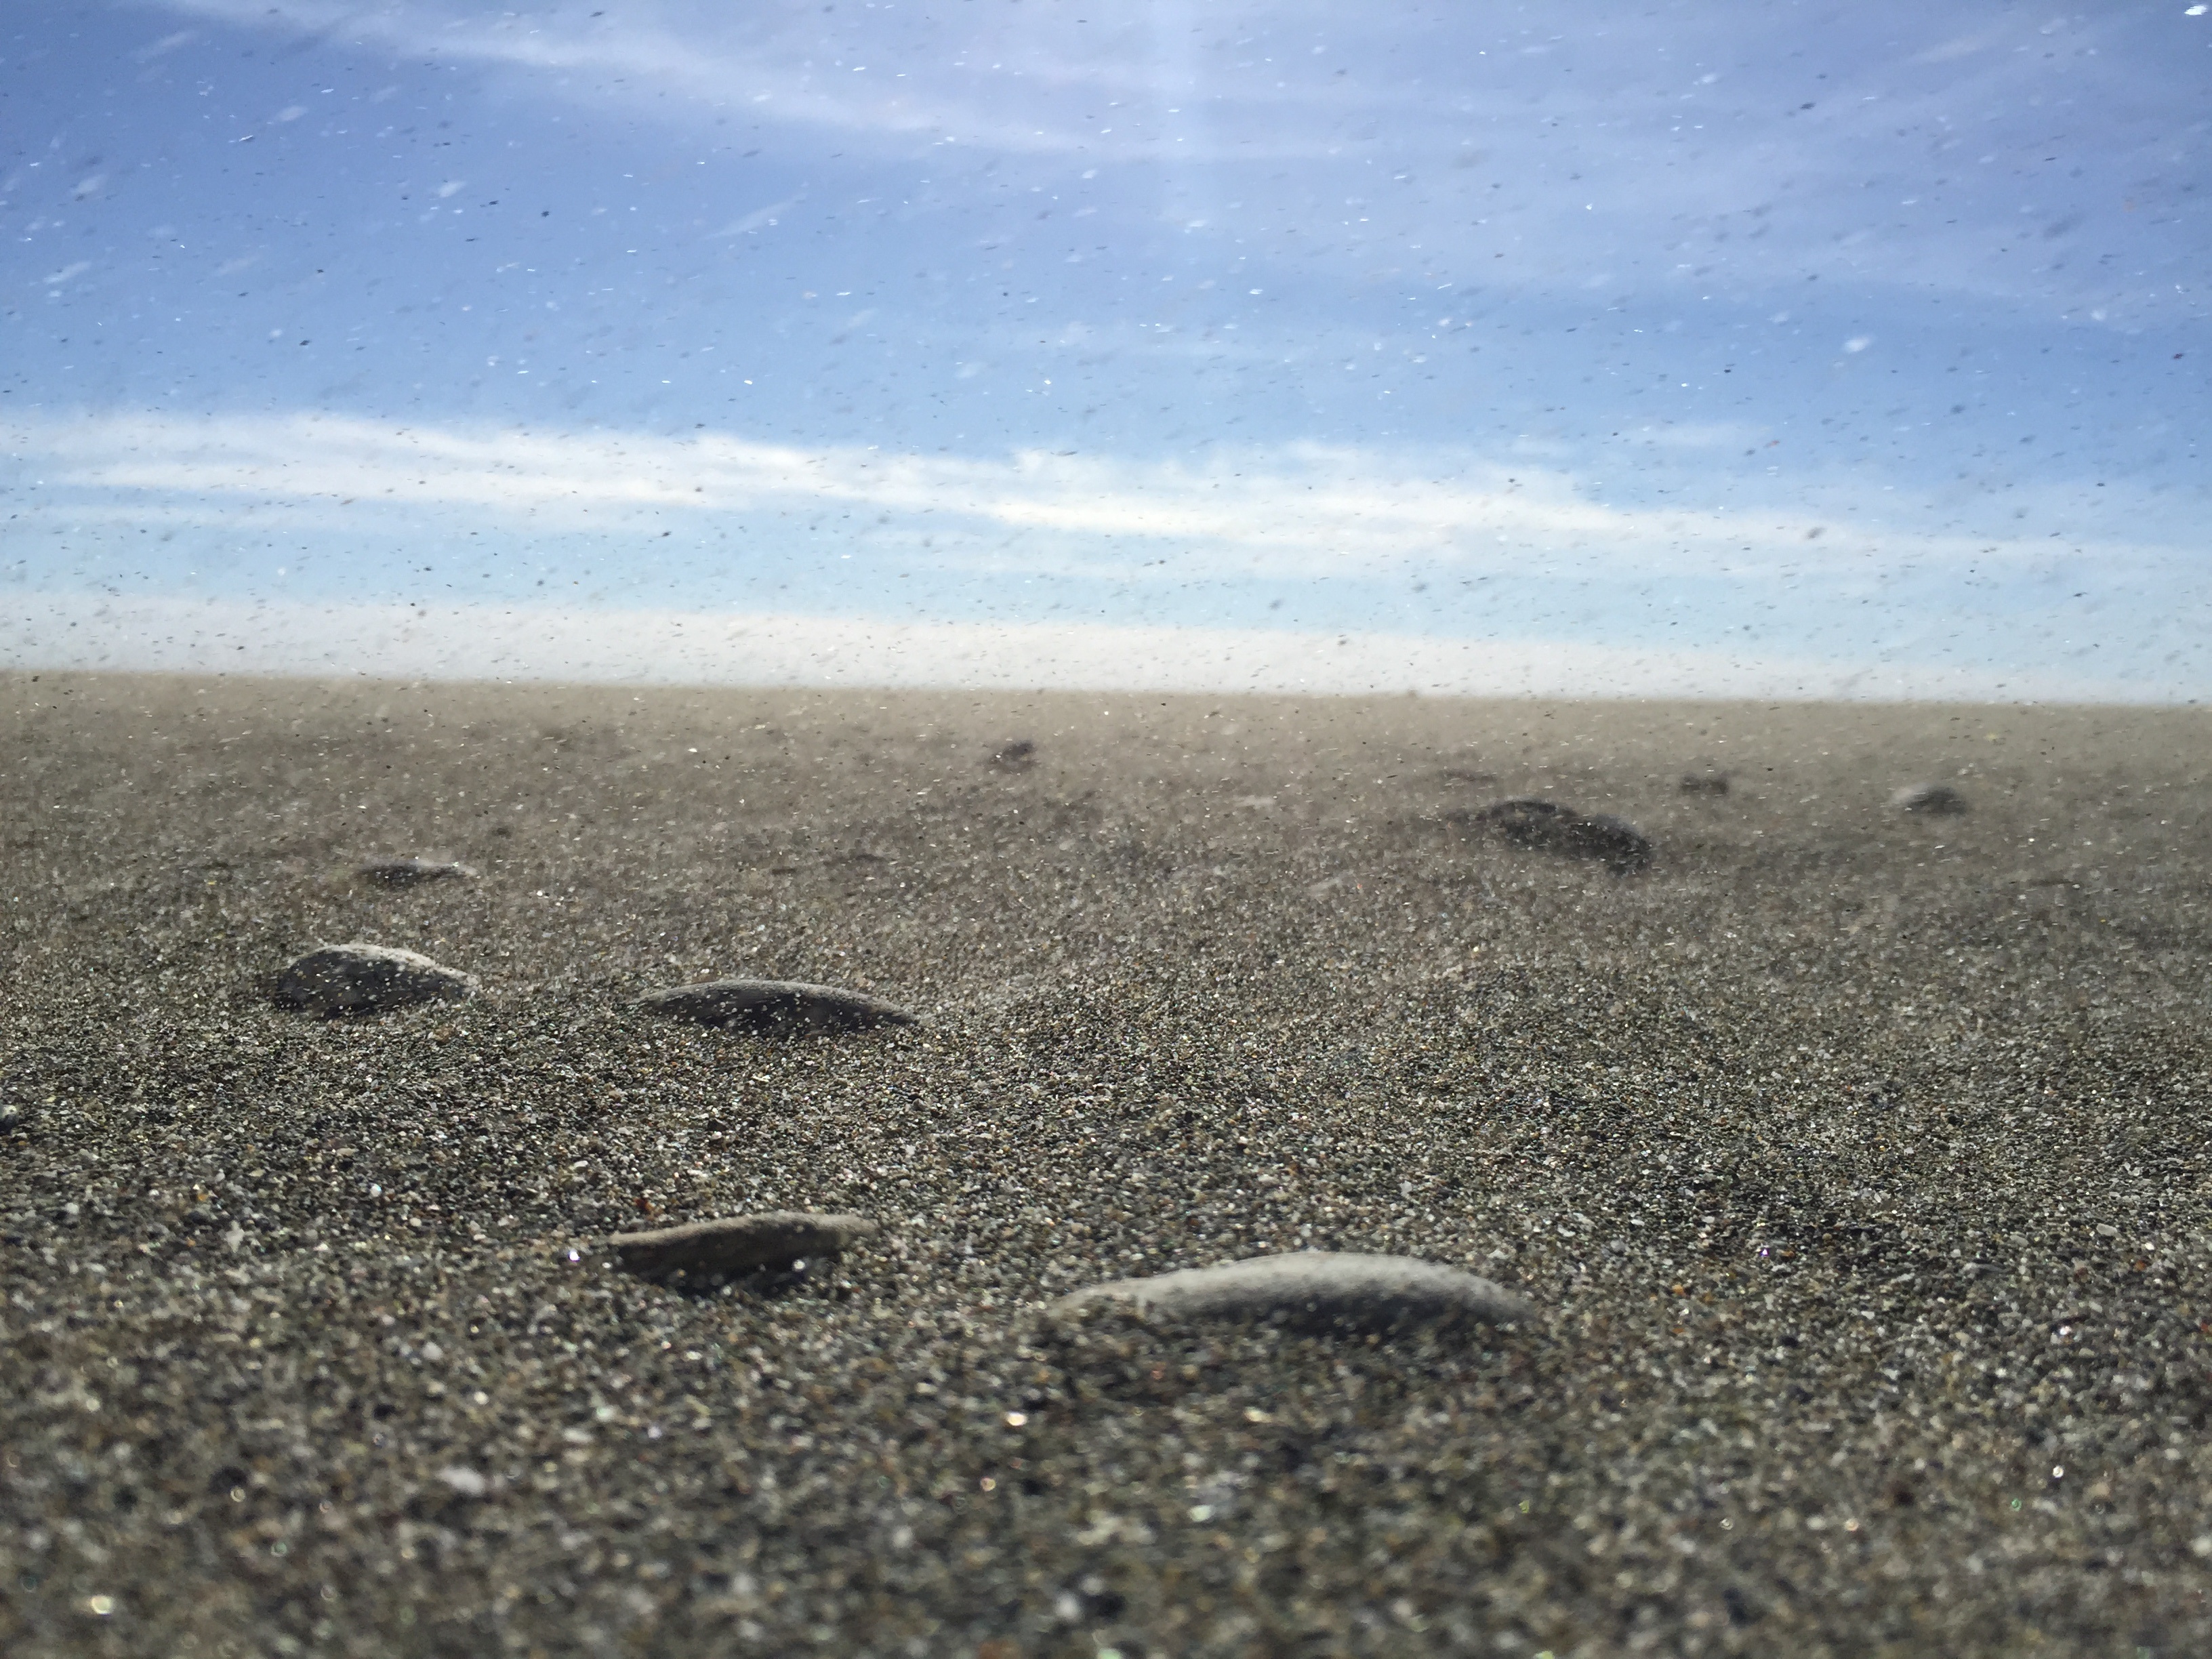
beach, landscape, sea, coast, sand, rock, horizon, cloud, sky, field, shore, soil, material, plain, geology, wetland, plateau, habitat, ecosystem, steppe, mudflat, natural environment